Hongwu Emperor

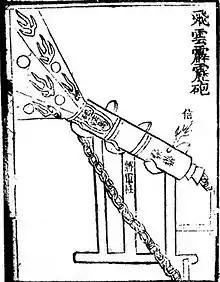
A cannon from the "Huolongjing", compiled by Jiao Yu and Liu Ji before 1375

In the beginning of 1355, Zhu, Guo, and Zhang Shicheng, who was located further east, made the decision to leave the war-torn territories and cross the Yangtze River to the prosperous southern regions that had not yet been affected by the war. However, a dispute arose between Guo and Zhu over the city of Hezhou, situated on the banks of the Yangtze River. Zhu formed an alliance with Sun Deya, Guo's old enemy. Before the conflict could escalate, Guo died. Following this, the rebel Song emperor Han Lin'er appointed Guo's eldest son, Guo Tianxu, as his successor. Guo's brother-in-law, Zhang Tianyu, was chosen as the first deputy of the new commander, with Zhu as the second deputy. In order to cross the Yangtze River, the Hezhou rebels required a fleet, which they acquired in July 1355 when a group of rebels from Chao Lake arrived. They successfully crossed the river that same month. Zhu immediately defeated the local Yuan commander, Chen Esen, who then surrendered to him. In September 1355, during an attempt to conquer Jiqing (present-day Nanjing), Chen Esen betrayed Guo Tianxu. In the ensuing battles, Guo Tianxu, Zhang Tianyu and Chen Esen were killed.